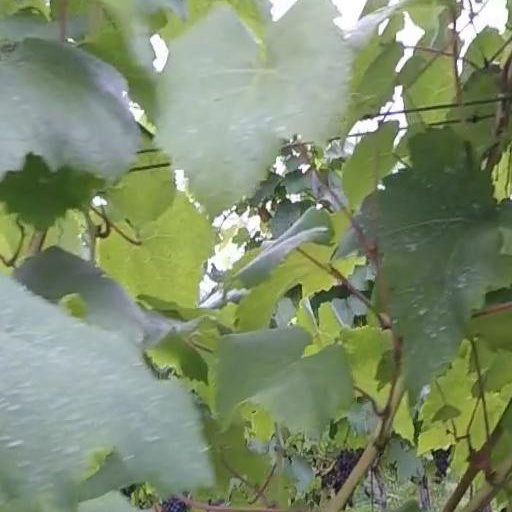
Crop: grape